Music for a While

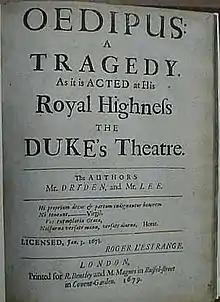
"Oedipus", title page of the play.

"Music for a While" is a song for voice and continuo by the English Baroque composer Henry Purcell.